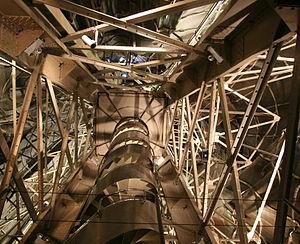
La Liberté éclairant le monde, ou simplement Liberté, plus connue sous le nom de statue de la Liberté, est l'un des monuments les plus célèbres des États-Unis. Cette statue monumentale est située à New York, sur la Liberty Island, au sud de Manhattan, à l'embouchure de l'Hudson et à proximité d'Ellis Island.